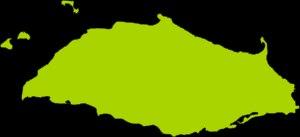
L'île de la Tortue est une île inhabitée faisant partie des Dépendances fédérales du Venezuela.